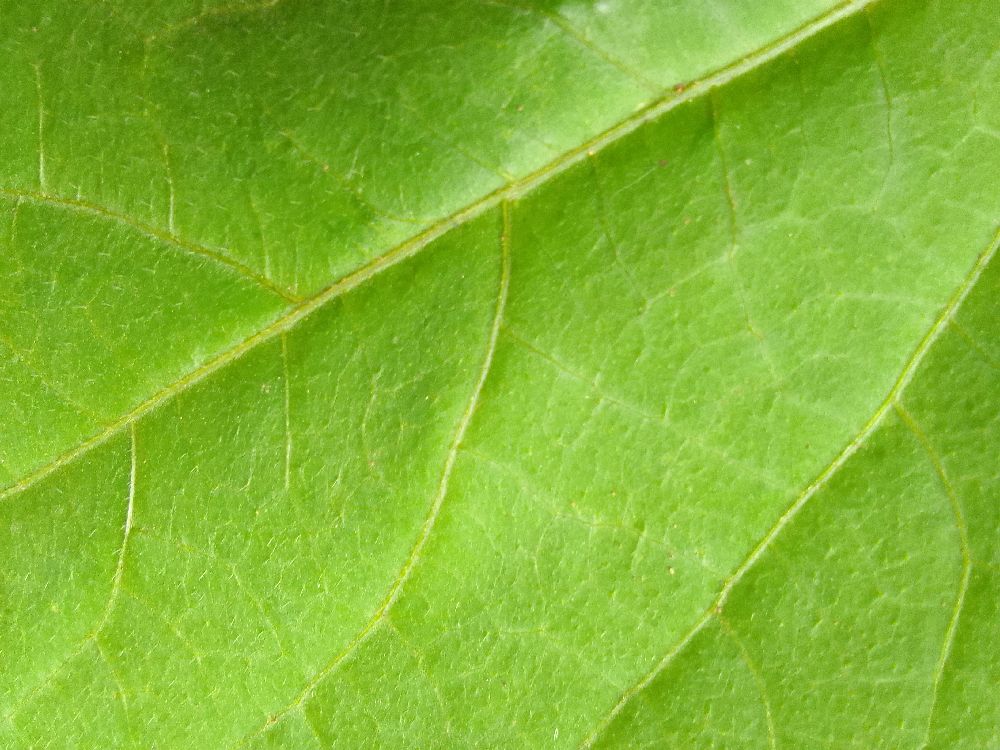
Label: healthy